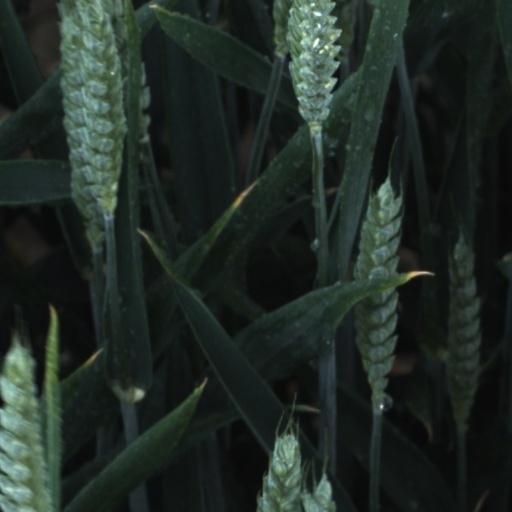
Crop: wheat